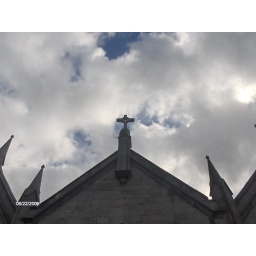
cross in the sky